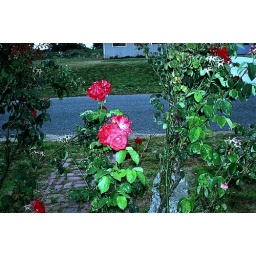
flowers in bloom at a Bush Point home